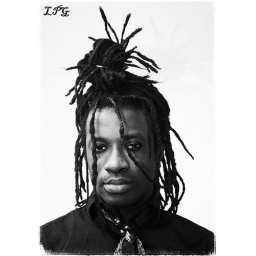
Charles in black and white